Strategy of the Roman military

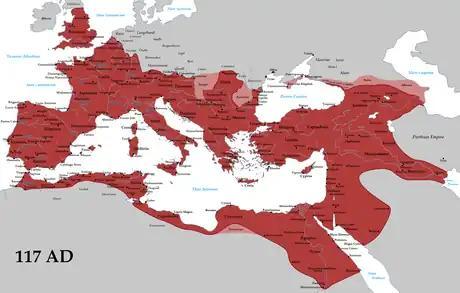
Roman Empire Trajan 117 AD

The strategy of the Roman military contains its grand strategy (the arrangements made by the state to implement its political goals through a selection of military goals, a process of diplomacy backed by threat of military action, and a dedication to the military of part of its production and resources), operational strategy (the coordination and combination of the military forces and their tactics for the goals of an overarching strategy) and, on a small scale, its military tactics (methods for military engagement in order to defeat the enemy). If a fourth rung of "engagement" is added, then the whole can be seen as a ladder, with each level from the foot upwards representing a decreasing concentration on military engagement. Whereas the purest form of tactics or engagement are those free of political imperative, the purest form of political policy does not involve military engagement. Strategy as a whole is the connection between political policy and the use of force to achieve it.